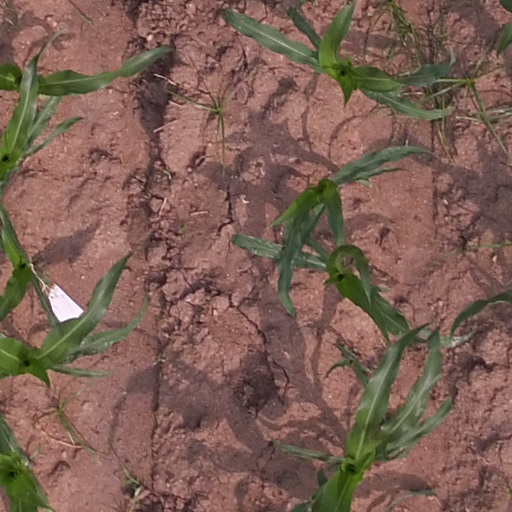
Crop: maize; corn